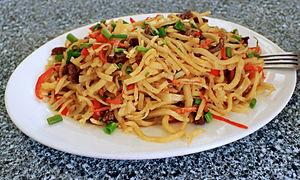
La cuisine mongole est une cuisine assez simple, principalement limitée par l'aridité des régions du Plateau mongol, que ce soit la steppe, qui couvre la majorité de ces régions, le désert de Gobi, les khangai. La majorité de la nourriture provient des animaux, que ce soit pour leur viande, leur gras ou les laitages qu'ils produisent. Le millet est la principale céréale de Mongolie, mais l'orge et le blé sont également utilisés. Les fruits et légumes sont quasiment absents de la cuisine.